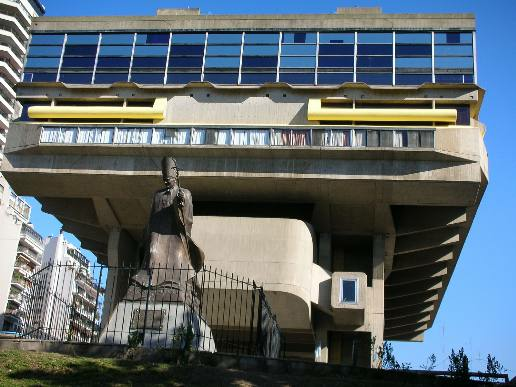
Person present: No